Hoxton

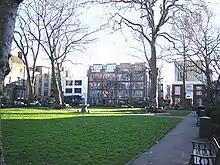
Hoxton Square in January 2006. The White Cube gallery is in the background to the right: the gallery closed in 2012.

In Hoxton Street, a plaque marks the location of the Britannia Theatre. This evolved from the former Pimlico tea gardens, a tavern and a saloon, into a 3,000-seat theatre, designed by Finch Hill. Together with the nearby Pollock's Toy Museum, it was destroyed in Second World War bombing. Hoxton Hall, also in Hoxton Street, which survives as a community centre, began life in 1863 as a "saloon style" music hall. It remains largely in its original form, as for many years it was used as a Quaker meeting house. There was also the 1870 Varieties Music Hall (by C. J. Phipps) in nearby Pitfield Street, this became a cinema in 1910, closing in 1941. In 2018 construction started on a refurbished cinema (operated by Curzon Cinemas) keeping the style of the original facade but expanding vertically to include residential properties. Planning permission for the refurbishment took a considerable time due to local opposition to the design. The cinema plans to open in 2019.